Kōfu

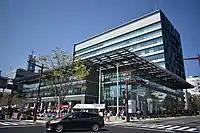
Kōfu City Hall

Kōfu has a mayor-council form of government with a directly elected mayor and a unicameral city legislature of 32 members. The city supplies nine members to the Yamanashi Prefectural Assembly. In terms of national politics, the city is divided between the Yamanashi 1st district and the Yamanashi 2nd district for the House of Representatives, the lower house of the National Diet of Japan.